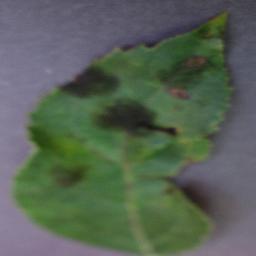
Label: Apple___Apple_scab